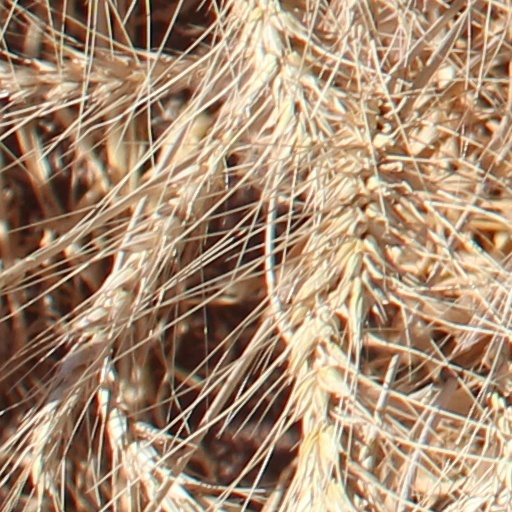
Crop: wheat